The Miseries of Human Life

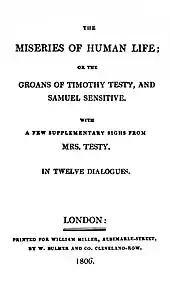
First edition title page

The Miseries of Human Life was written by James Beresford (1764–1840) and published in 1806, first as a single volume and then as an expanded two-volume edition later that year. Illustrated by George Cruikshank, it catalogued "in excruciating detail" the "petty outrages, minor humiliations, and tiny discomforts that make up everyday human existence". "The Miseries" were written as a series of dialogues between Mr Samuel Sensitive and Mr Timothy Testy, in which they catalogue the daily "injuries, insults, disappointments and treacheries" of everyday life. Mrs Testy makes occasional appearances to offer "Supplementary Sighs" from a feminine perspective.